Wildlife of Somalia

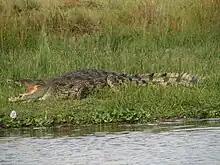
The Nile crocodile is very common in southern Somalia

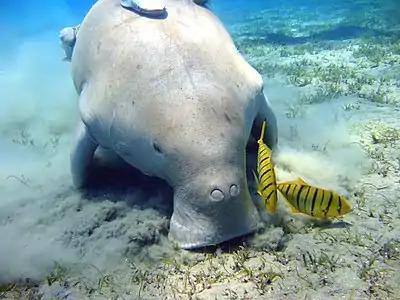
Dugong

Somalia is currently home to about 727 species of birds, of which eight are endemic, one has been introduced by humans and one is rare or accidental. Fourteen species are globally threatened.